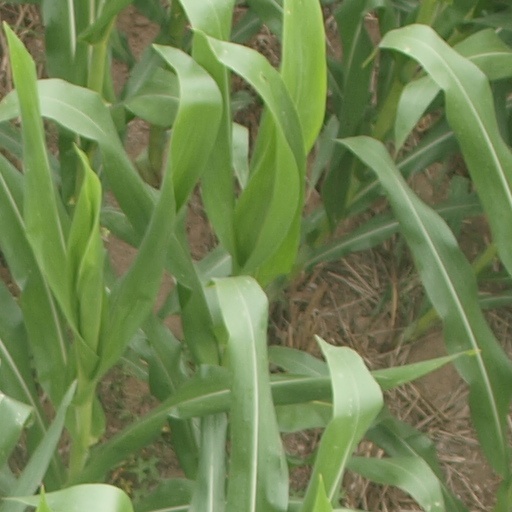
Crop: maize; corn